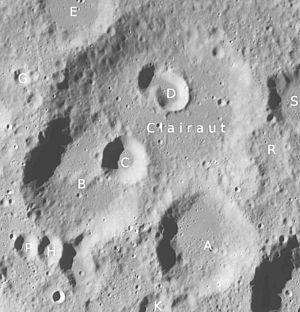
Alexis Claude Clairaut, né le 13 mai 1713 à Paris où il est mort le 17 mai 1765, est un mathématicien français.
"Clairaut est un cratère d'impact sur la face visible de la Lune. Il se trouve au sud-est du cratère Barocius (cratère); à l'ouest de Brieslak, au nord-ouest de Baco et juste au sud-ouest du cratère Cuvier. Le cratère est fortement érodé et le contour du cratère est recouvert entièrement au sud et à l'ouest par les cratères satellites ""Clairaut A"" et ""Clairaut B"", ce dernier étant lui-même chevauché par le cratère secondaire ""Clairaut C"". Au centre du cratère principal Clairaut, se trouve le petit cratère ""Clairaut D"".